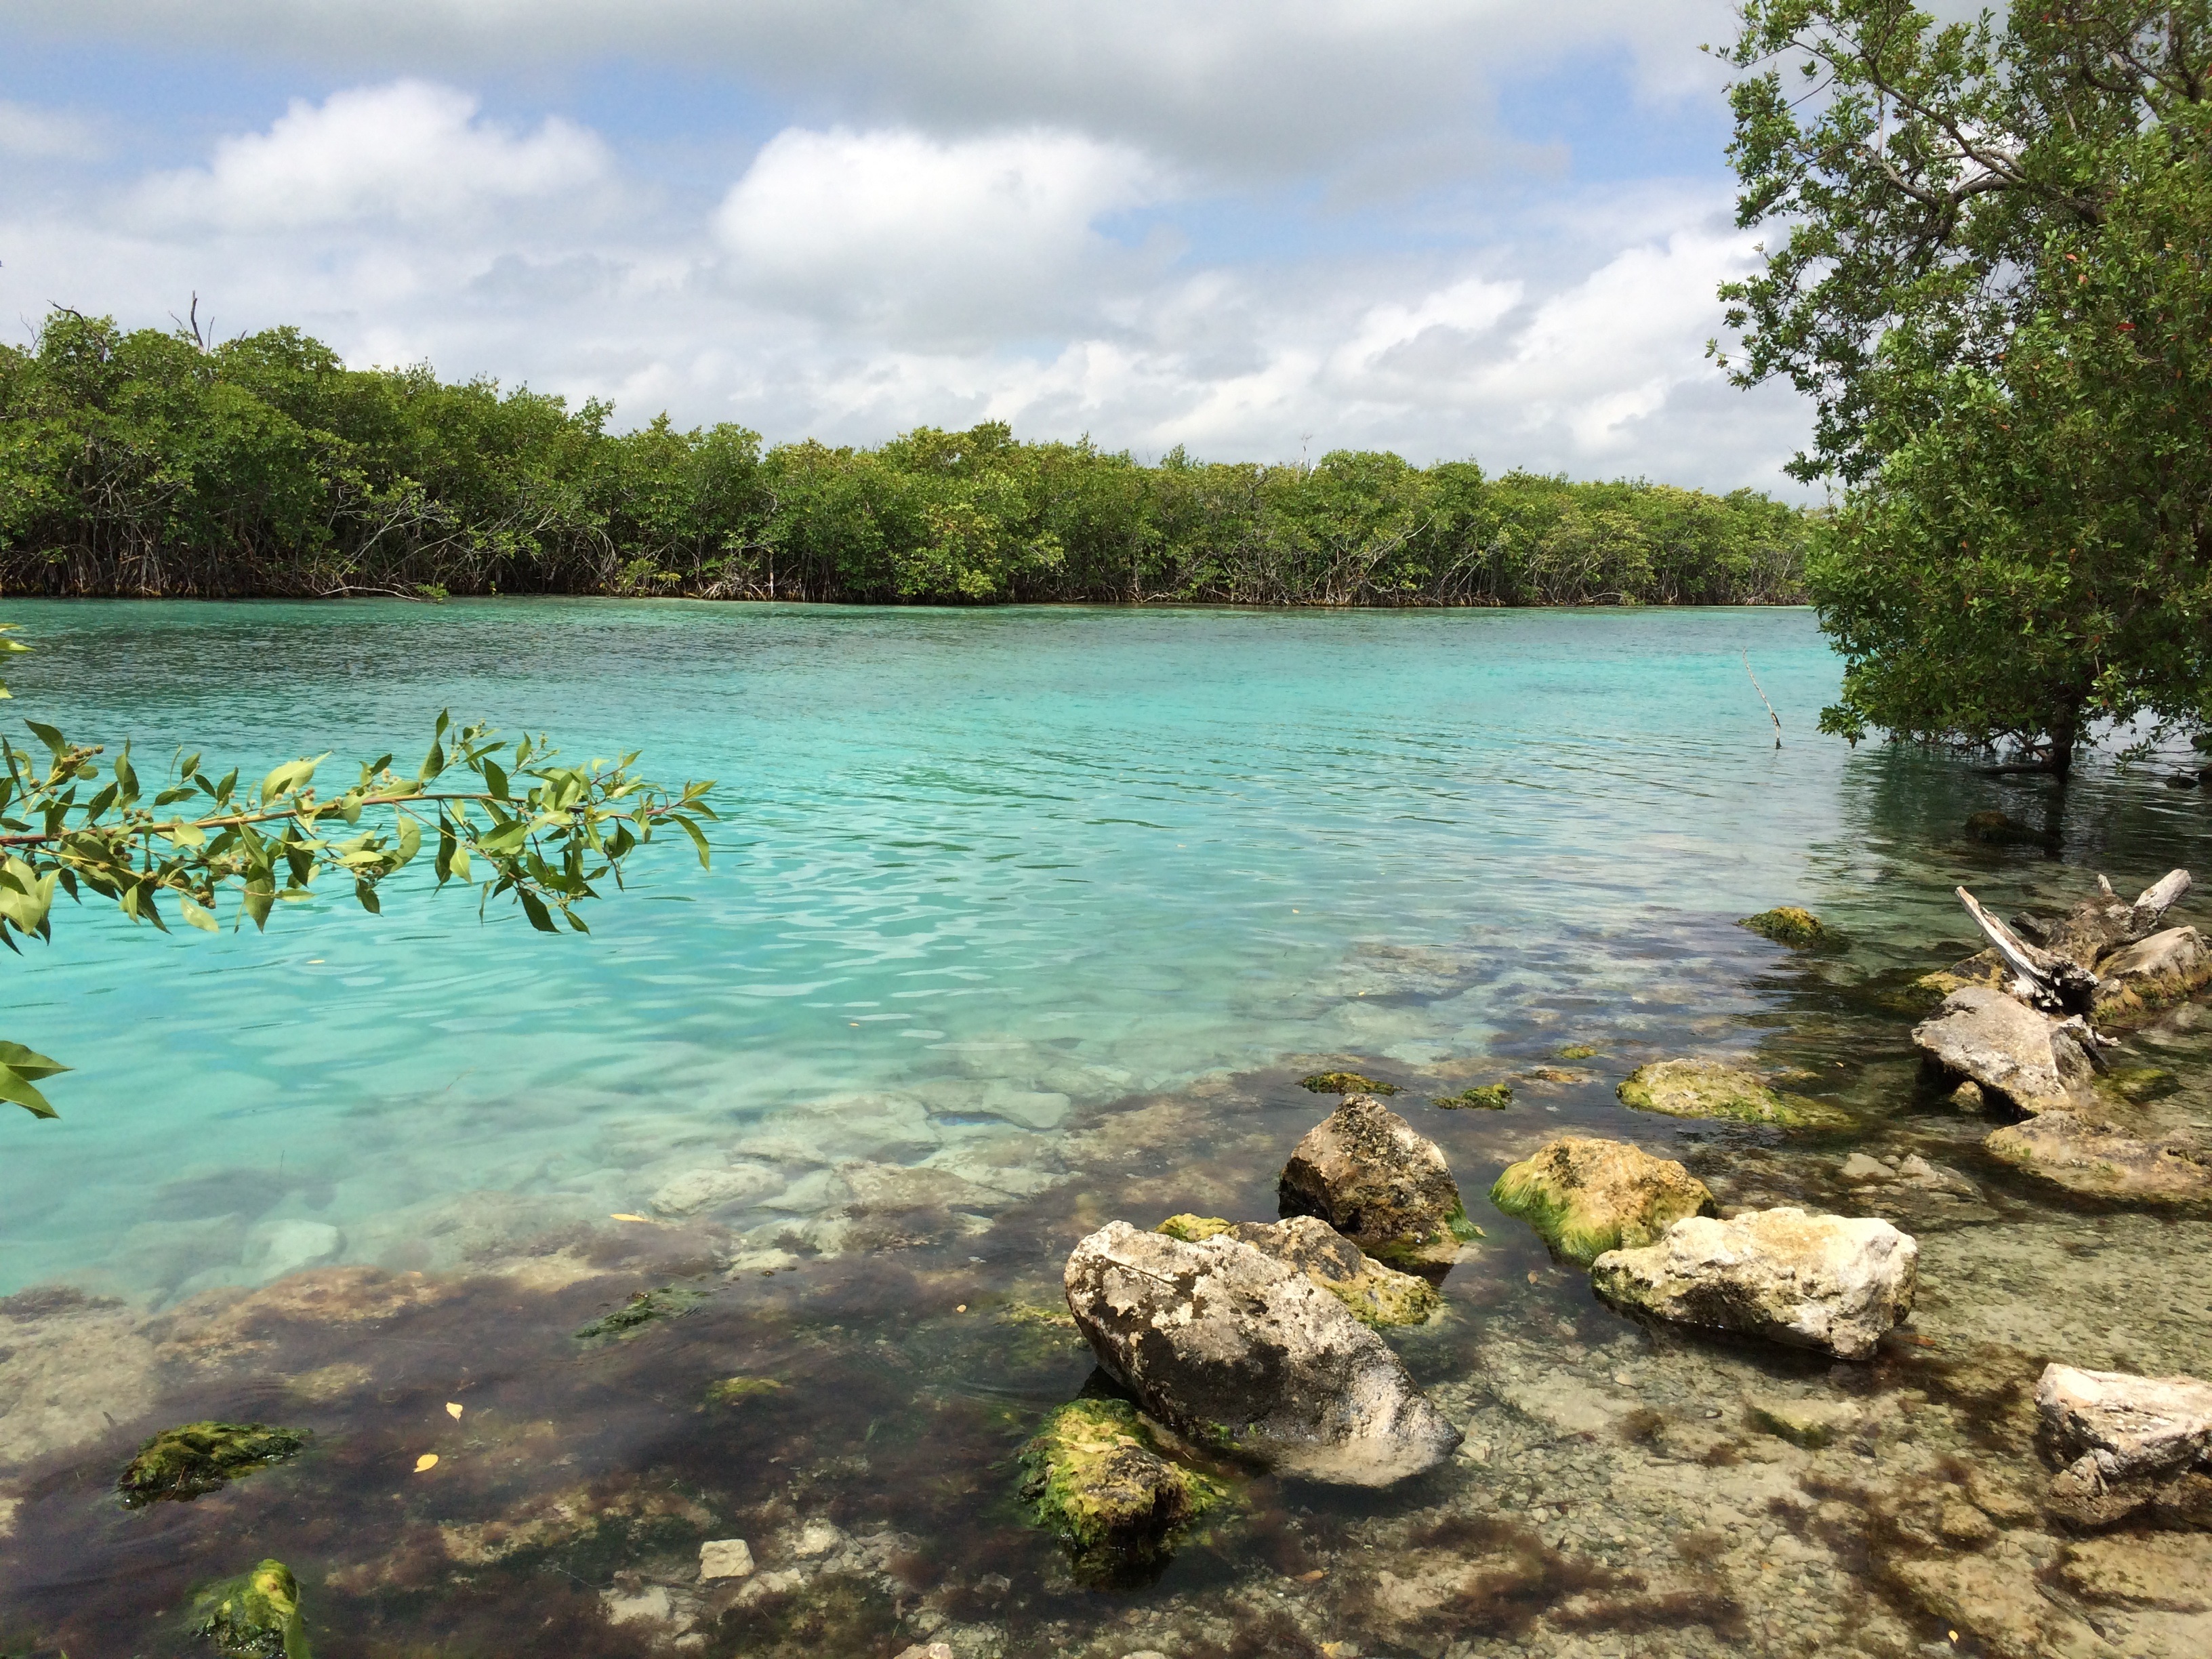
beach, sea, tree, water, shore, lake, river, pond, cove, lagoon, bay, reservoir, body of water, mexico, mar, habitat, ecosystem, cancun